Philadelphia Big 5

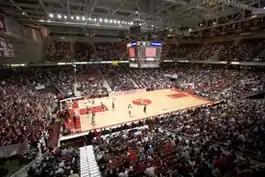
The Liacouras Center on the campus of Temple University

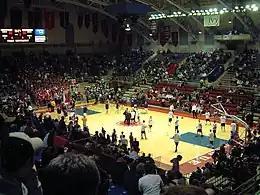
The Palestra prior to a Penn basketball game

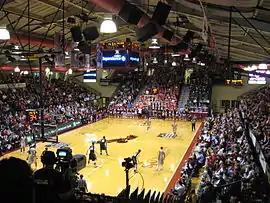
Hagan Arena on the campus of Saint Joseph's University

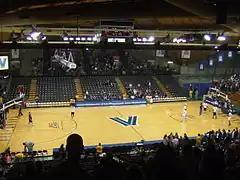
Finneran Pavilion on the campus of Villanova University

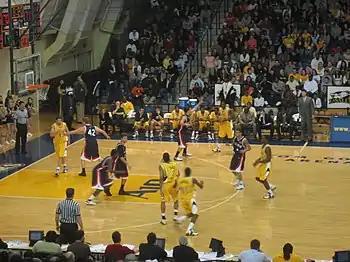
La Salle hosting Penn at Tom Gola Arena

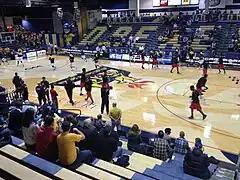
The Daskalakis Athletic Center on the campus of Drexel University

From 1955–56 to 1990–91, and again from 1999–00 to 2022–23, all Big 5 men's basketball teams played each other once per season for a total of four games per team. Since 1956, there have been three instances of a five-way tie among all member schools, which occurred in 1980–81 (2–2 records), 1991–92 (1–1 records), and 1997–98 (1–1 records), though the latter two cases were during the period when there was no full round-robin series, so not every team played all four other teams.